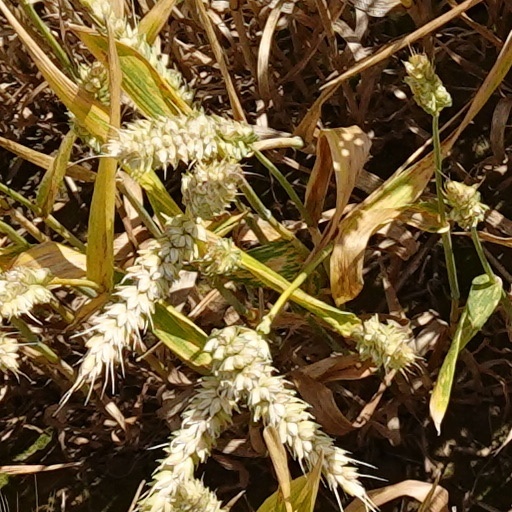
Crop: wheat